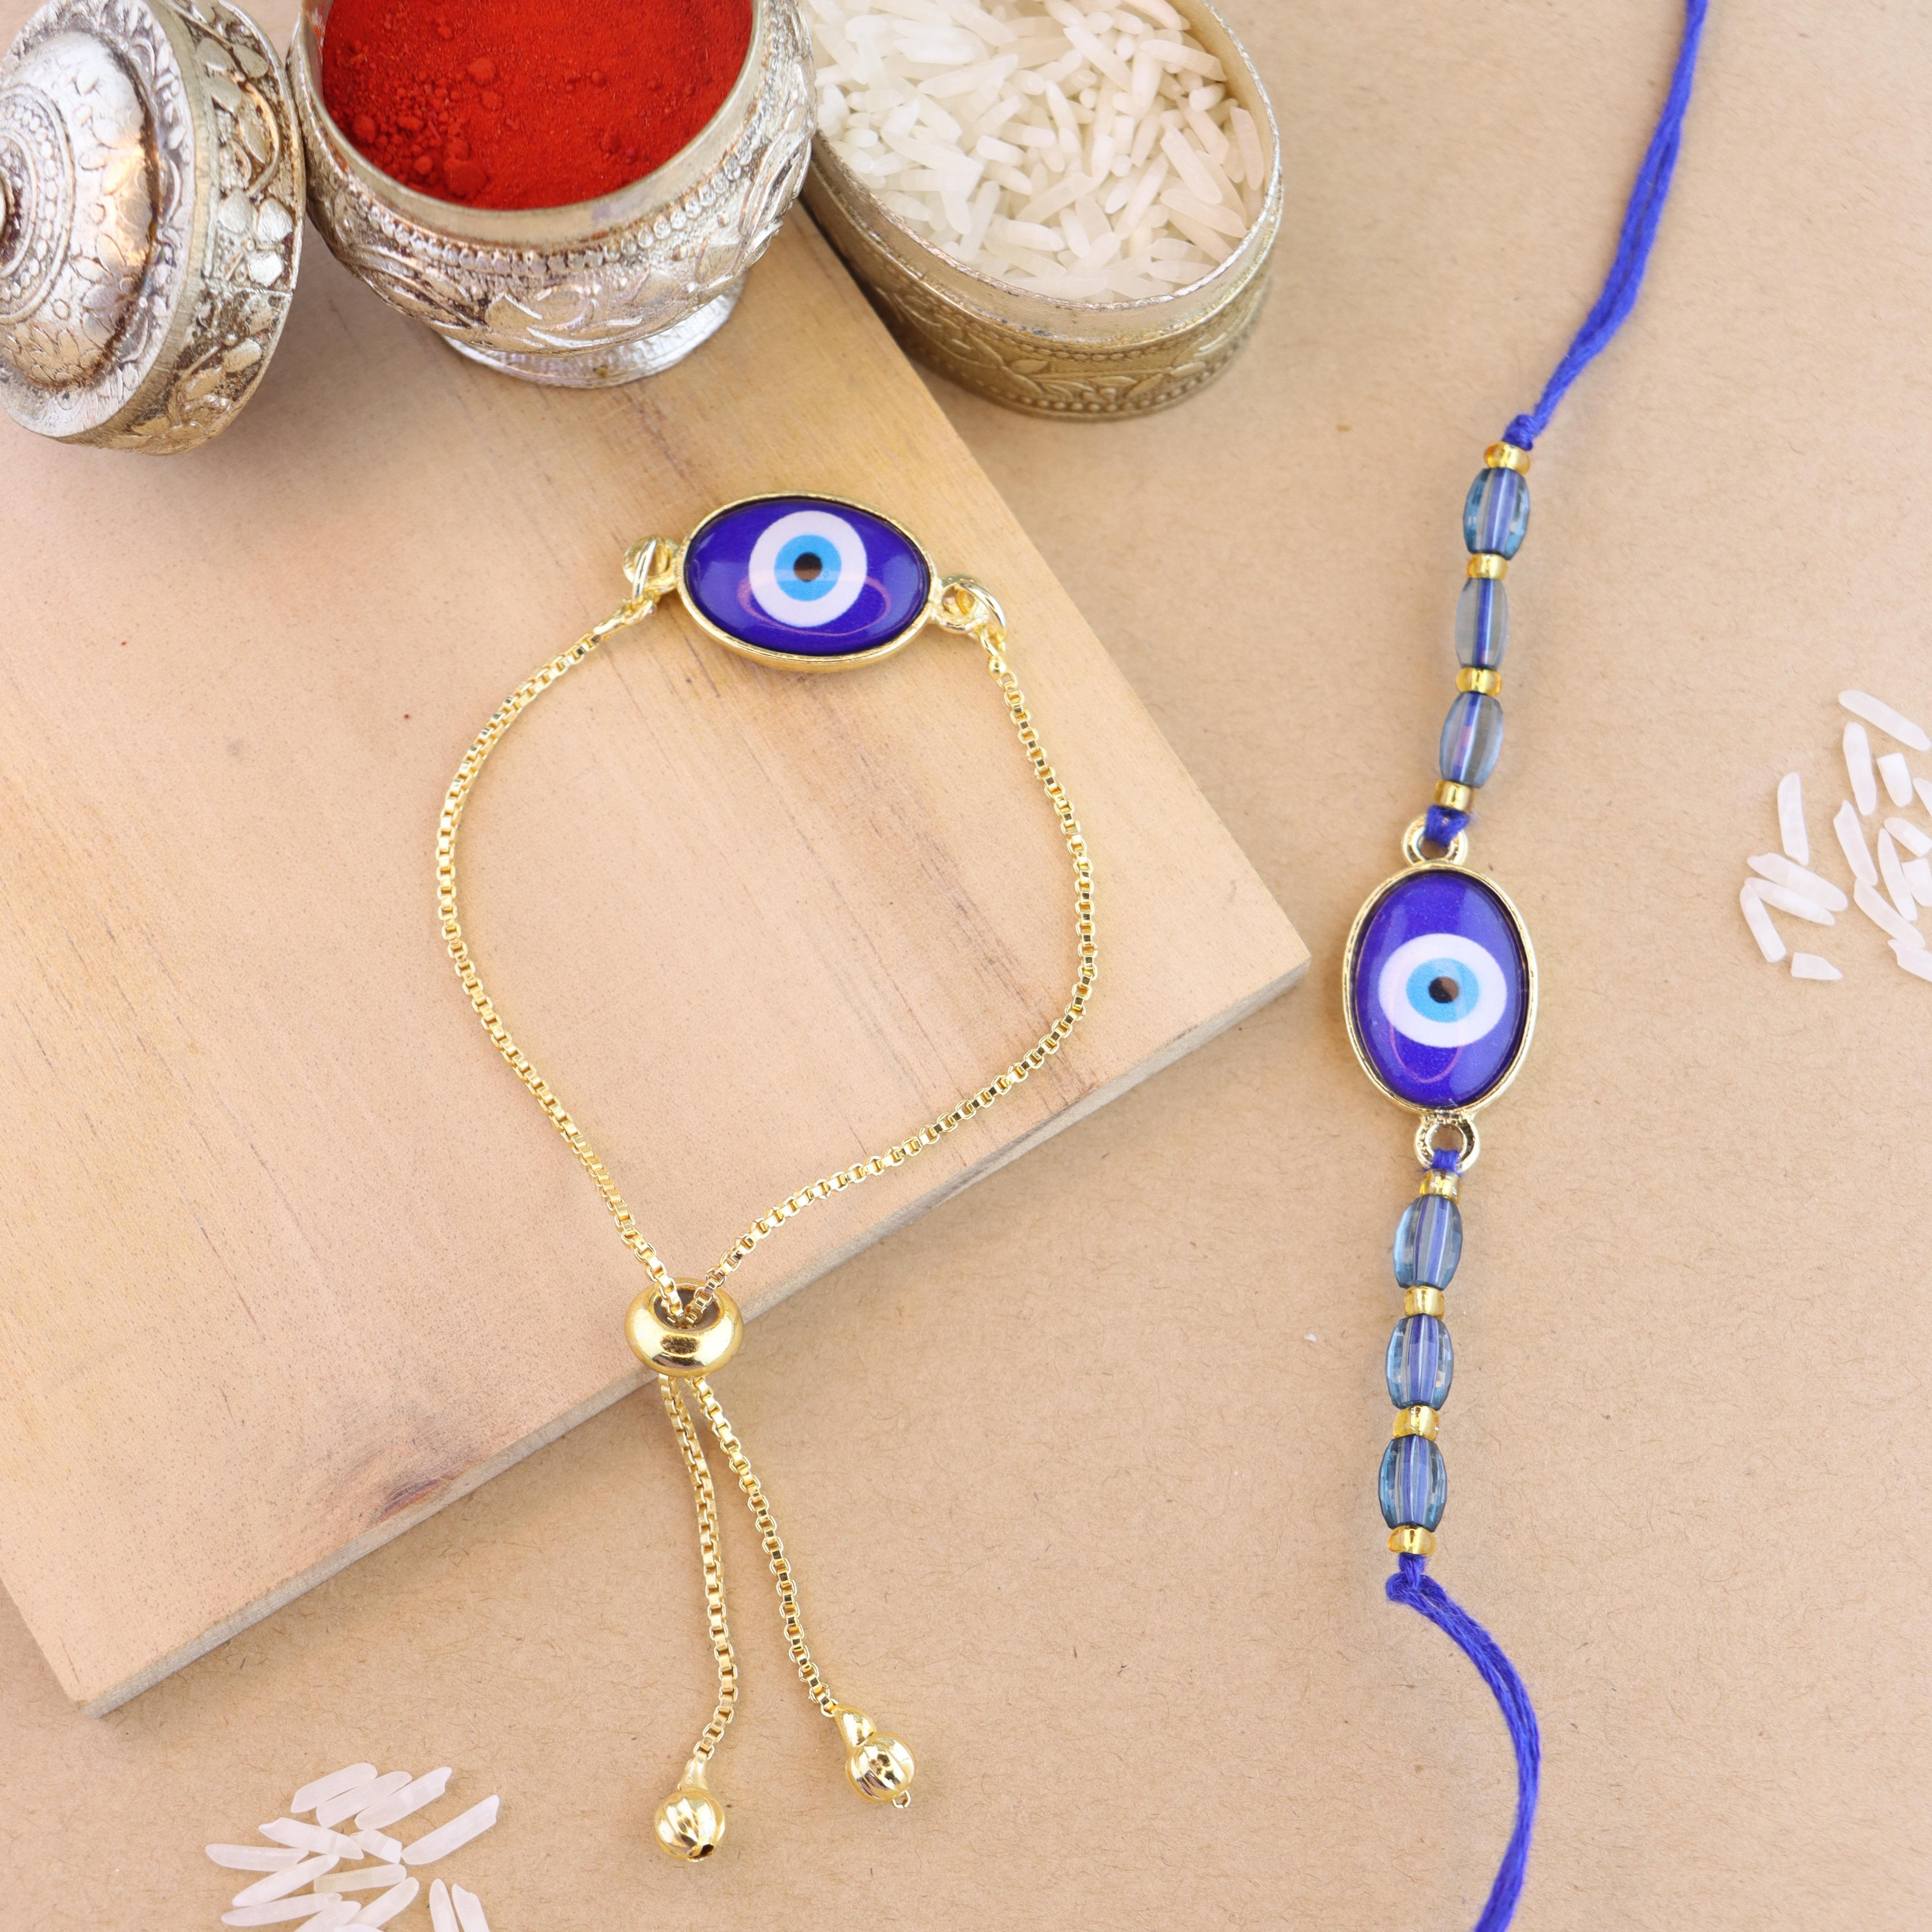
I Jewels Rakshabhandhan Special Designer Enamel Evil Eye Bhaiya Bhabhi Lumba Rakhi Combo Set With Roli Chawal (R128-CO)
Type: Rakhis
Brand: I Jewels
Price: Rs. 399
 An enamel evil eye design pearl Bhai-Bhabhi Rakhi is a unique and visually striking Rakhi set that combines the protective symbolism of the evil eye with the elegance of pearls. This Rakhi is specifically designed for both the brother and sister-in-law (Bhai-Bhabhi) to celebrate their bond during the festival of Raksha Bandhan. The main feature of this Rakhi set is the evil eye design, which is believed to protect the wearer from negative energies and ward off evil. The evil eye design is typically created using enamel, a colored pearls which adds vibrant and eye-catching colors to the Rakhi.
Features: QUALITY: The rakhi set is made of high-quality materials to ensure durability and longevity. The pearls, threads, and other decorative elements are carefully selected to create a beautiful and long-lasting rakhi., Design : The Rakhi set features a stunning design with Kundan stones, known for their intricate craftsmanship and elegant appeal. The Kundan embellishments add a touch of traditional charm and opulence to the Rakhis., Express Your Love and Strengthen the Bond : Send a Beautiful Rakhi to Your Brother and Bhabhi, Promising a Growing Bond with Each Passing Moment.\
Included: 1 Rakhi 1 Lumba